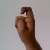
The image shows a hand gesture representing the letter 'X' in Indian Sign Language.